The Bamboo Stroke

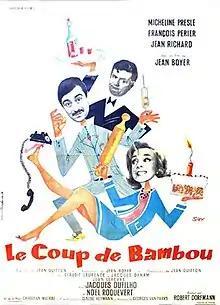

The Bamboo Stroke (French: Le coup de bambou) is a 1963 French comedy film directed by Jean Boyer and starring François Périer, Micheline Presle and Jean Richard. The title is a French expression for something that is painfully expensive. It was shot at the Billancourt Studios in Paris. The film's sets were designed by the art director Robert Giordani.